Jerwood Space

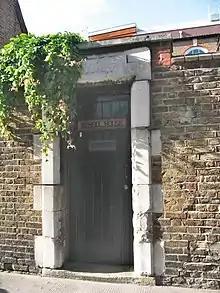
An entrance to the Jerwood Space

Jerwood Space is an arts venue at Bankside on Union Street, Southwark, London. The facilities include rehearsal studios, gallery/exhibition space, meeting rooms, a café, etc. Exhibits include contemporary art and photography throughout the building.